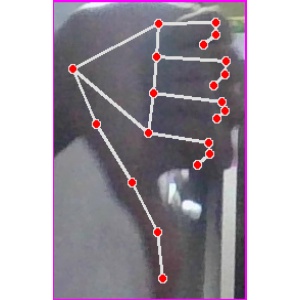
अक्षर: फ